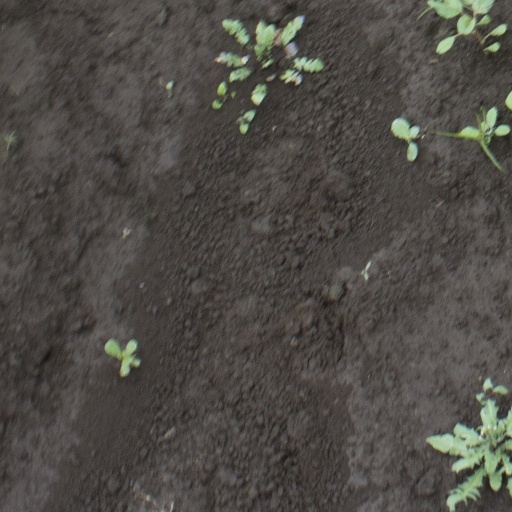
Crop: soybean